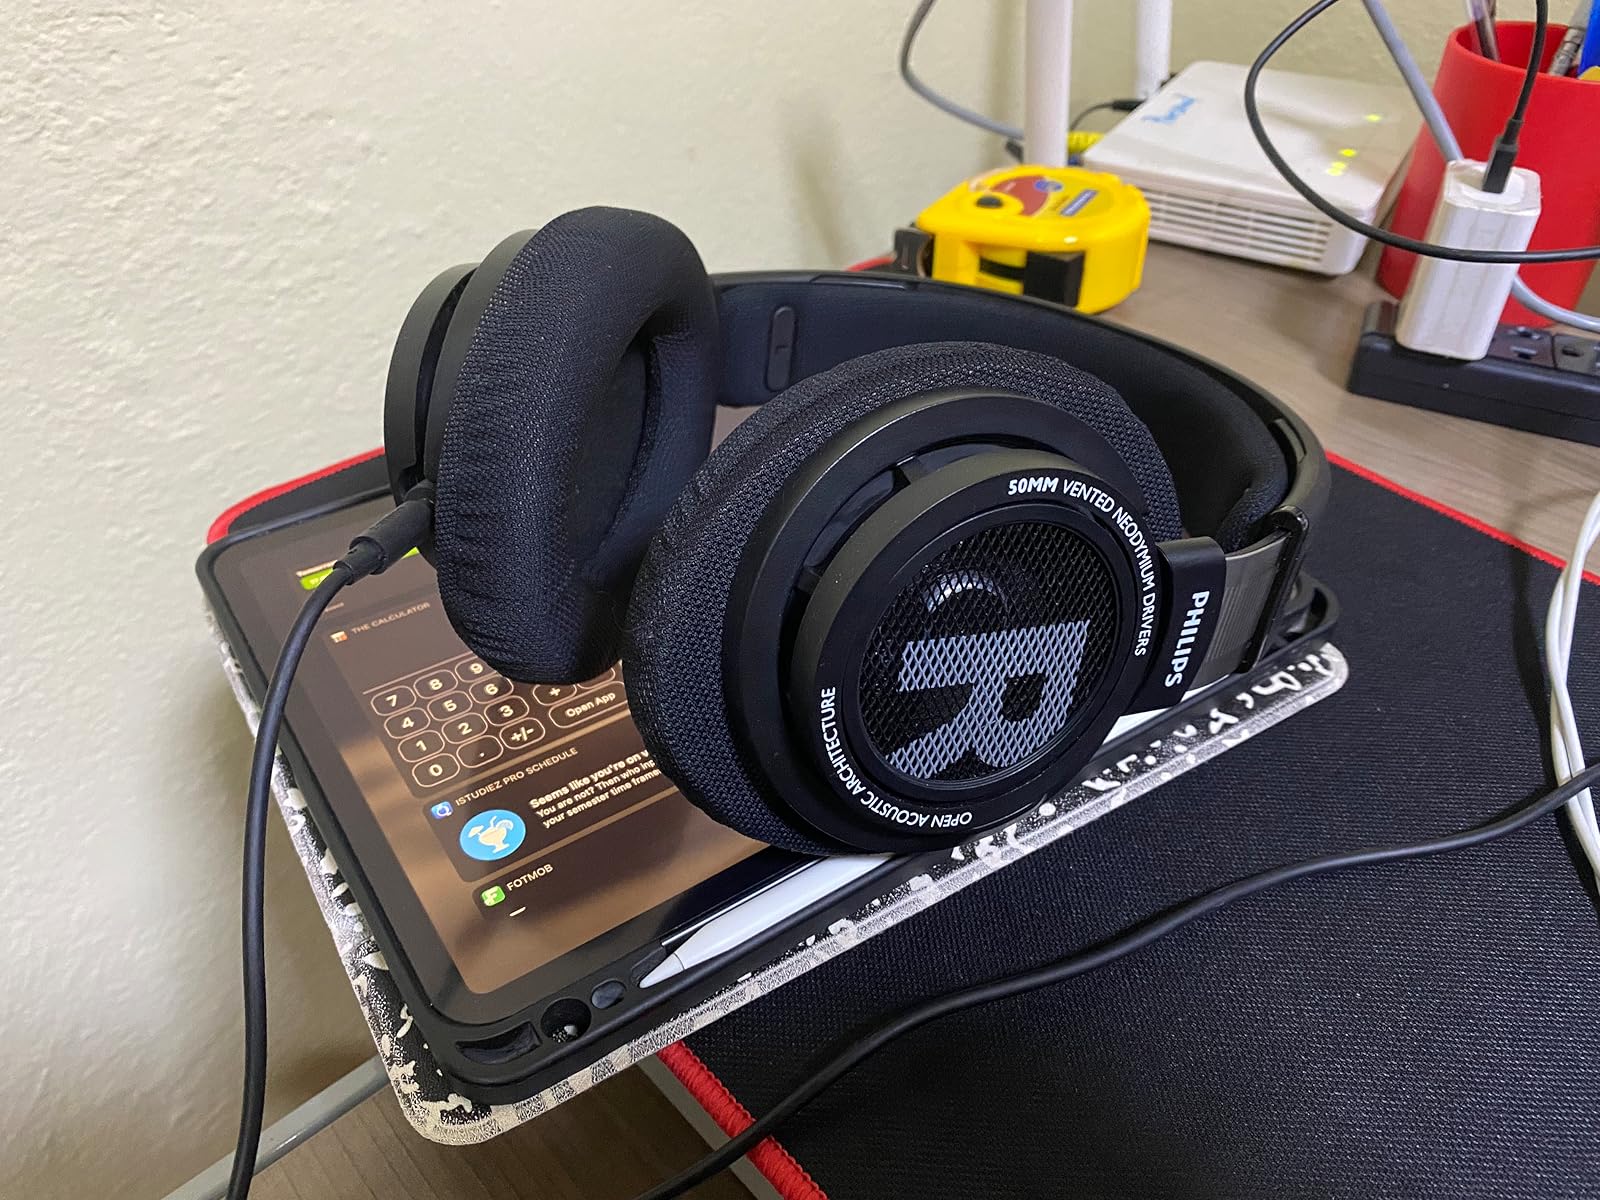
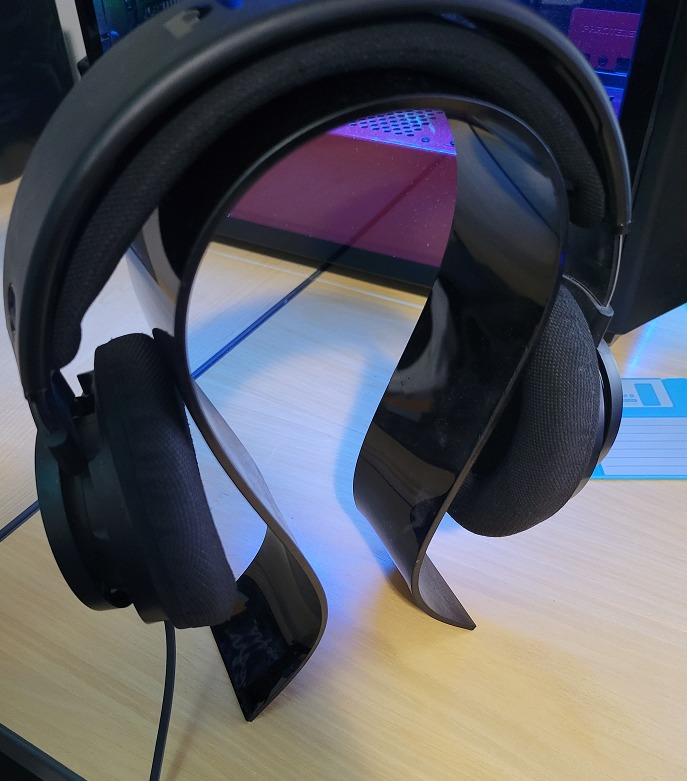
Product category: headphones
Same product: yes